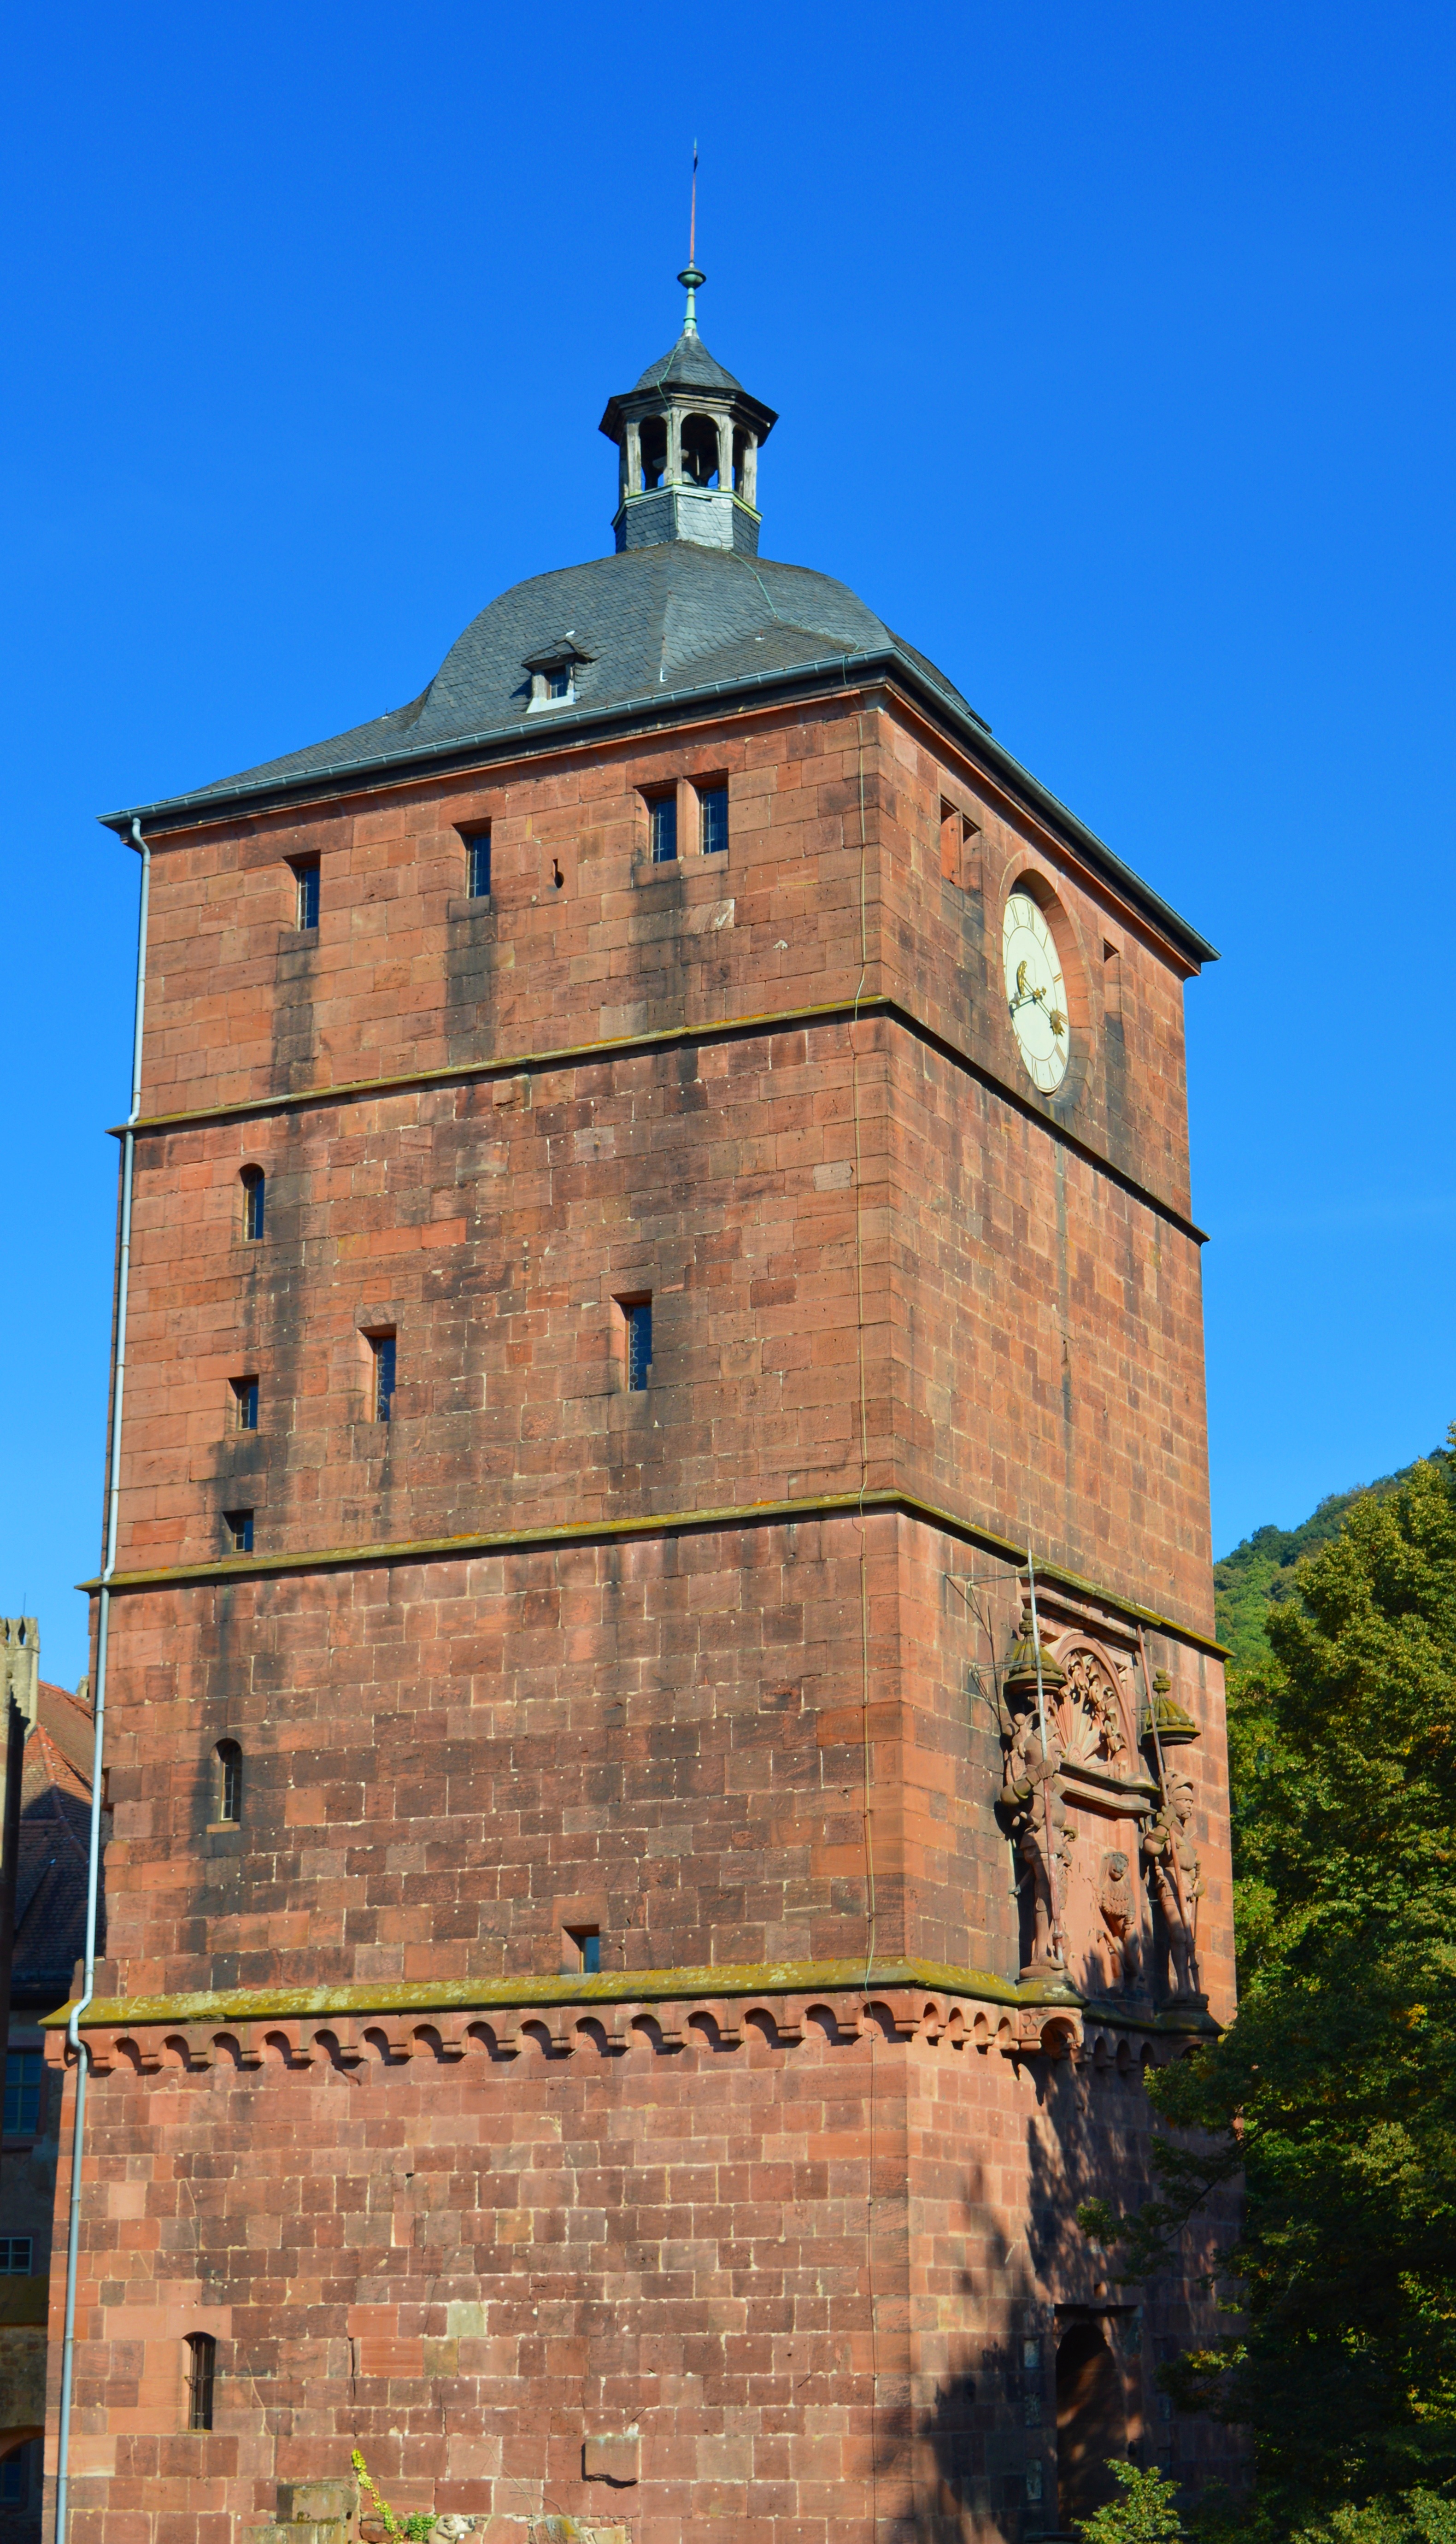
architecture, building, chateau, tower, broken, castle, facade, heidelberg, church, decay, fortification, ruin, old building, place of worship, bell tower, steeple, monastery, bricks, germany, historically, masonry, heidelberger schloss